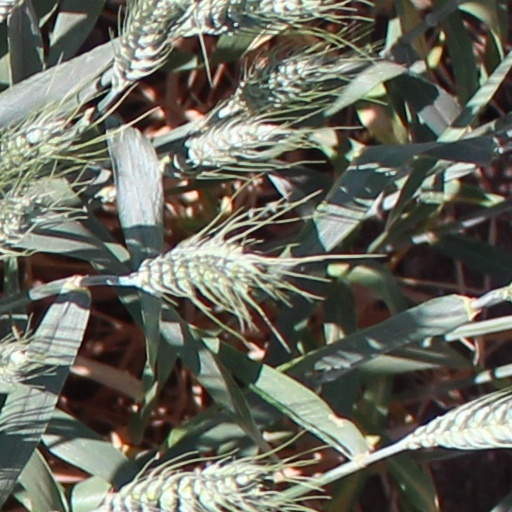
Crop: wheat